Question: Please indicate a possible affordance area of the carrot that can be used for eating
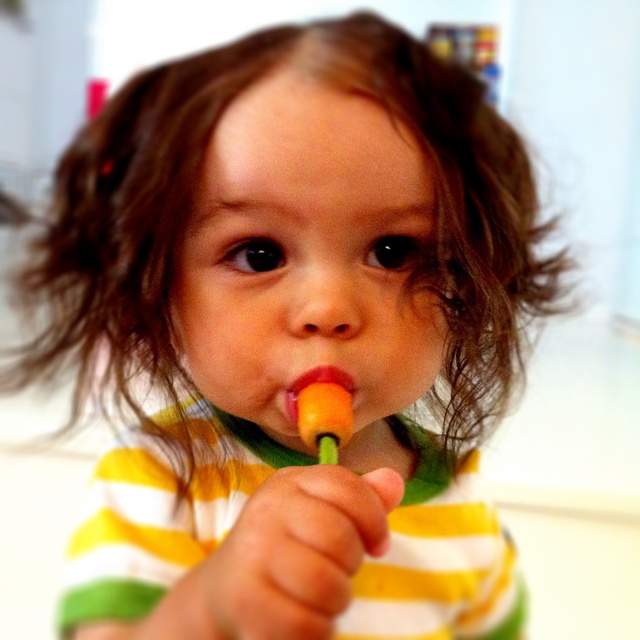
Answer: [295.338, 386.165, 354.286, 476.391]